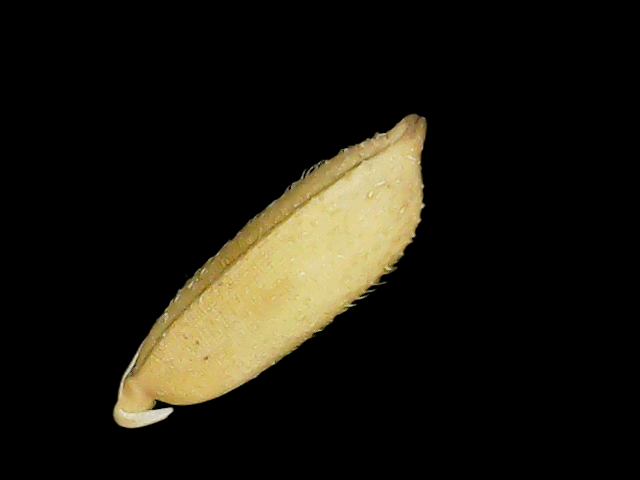
Rice variety: Binadhan23